So Close, So Far

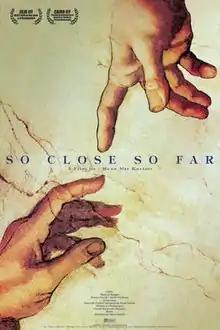
Film poster

So Close, So far ("Kheili Dour, Kheili Nazdik") is a 2005 Iranian drama film directed by Reza Mirkarimi. The film was also selected as Iran's representative for Best Foreign Language Film at the Oscars.